Taxis of Canada

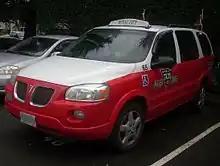
A 2005 Pontiac Montana taxicab from New Westminster, BC.

The Government of British Columbia, via the Passenger Transportation Board, offers a "inter-municipal business license" (IMBL) to ride-hailing companies that wish to operate across municipalities in the Lower Mainland region of BC.